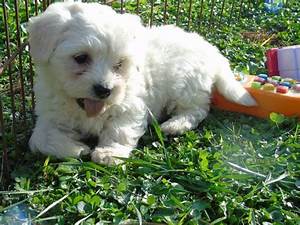
Label: dog